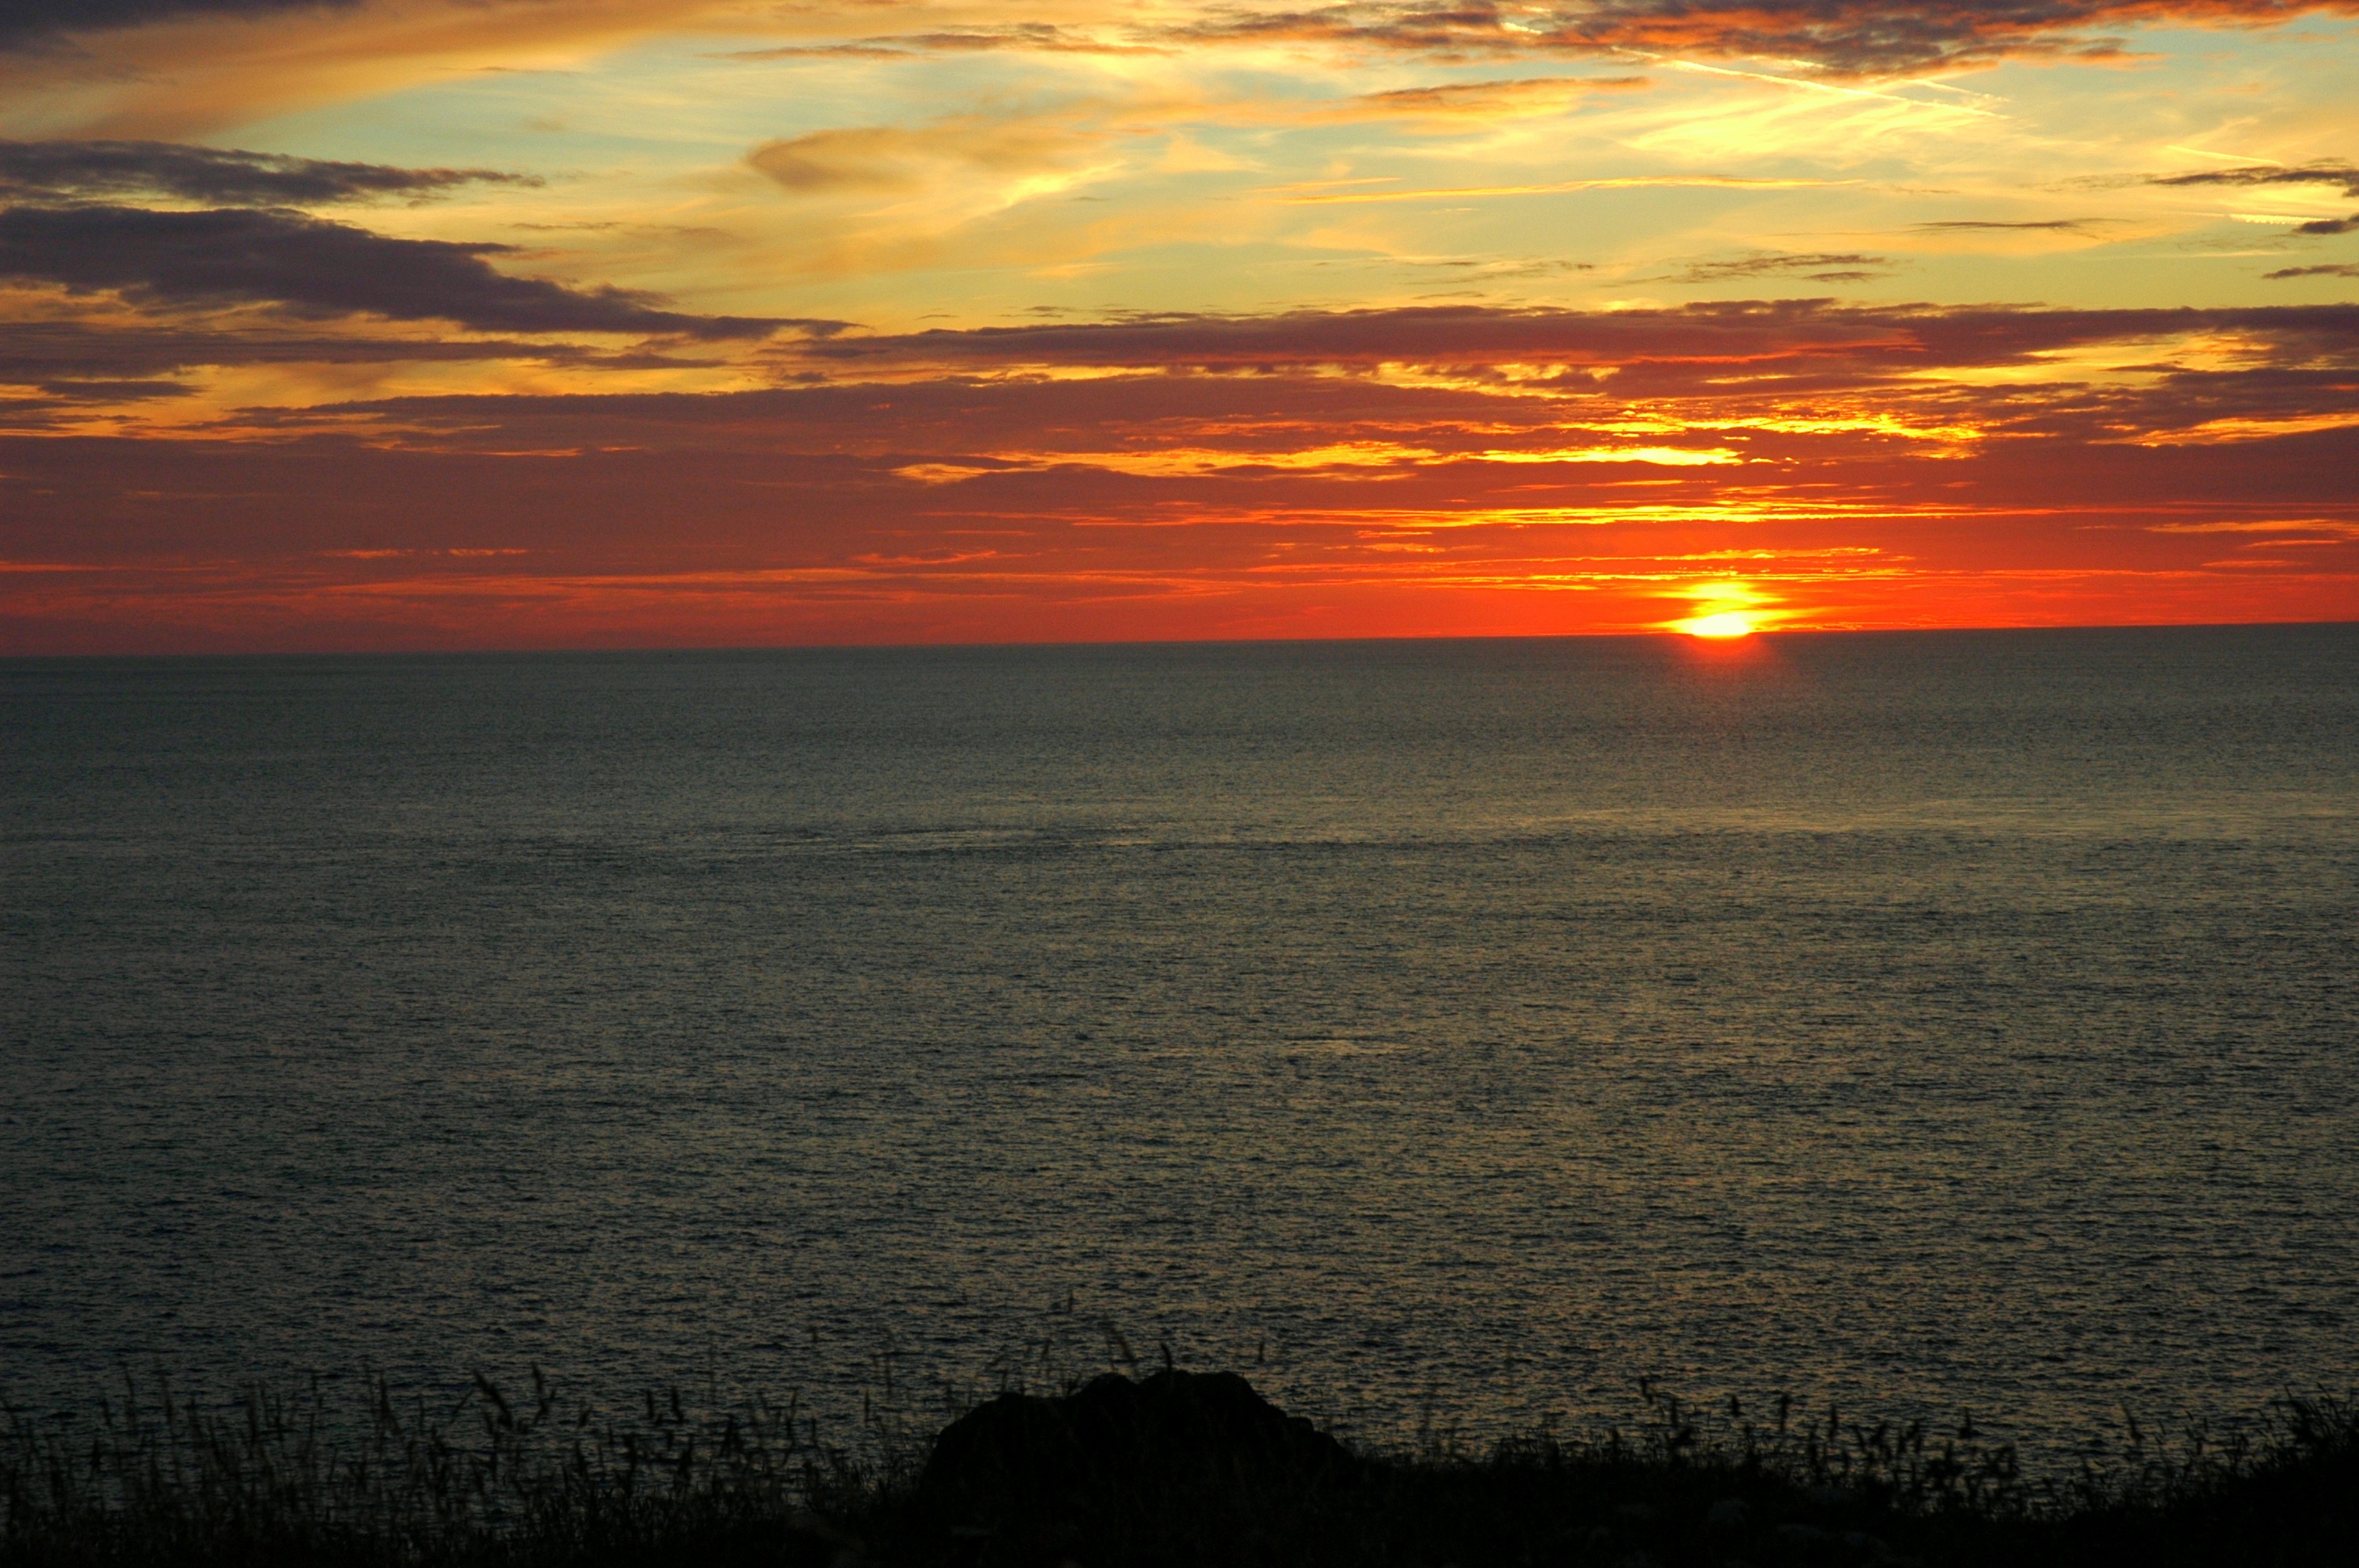
beach, sea, coast, ocean, horizon, cloud, sky, sun, sunrise, sunset, sunlight, morning, shore, wave, dawn, atmosphere, dusk, france, evening, reflection, castle, afterglow, saint malo, red sky at morning